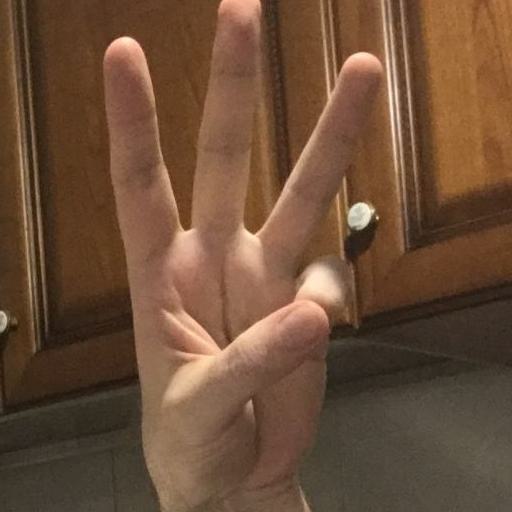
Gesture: three